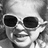
Emotion: happy